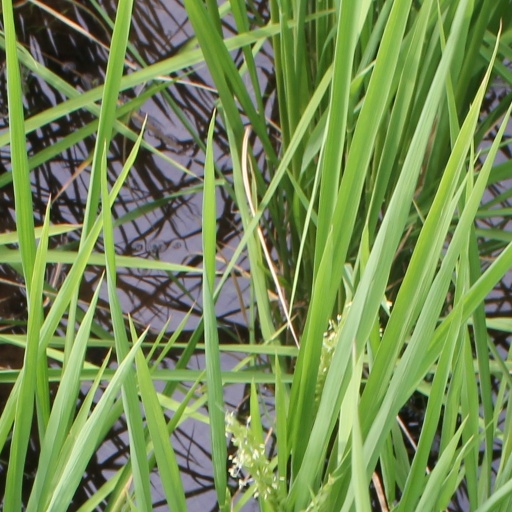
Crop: rice